Strait of Tartary

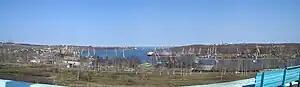
Vanino, here in early May 2008, is an important port on the Strait of Tartary

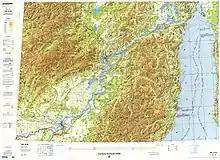
Map including the Tatar Strait

Since 1973, Vanino-Kholmsk train ferry operates across the strait, connecting the port of Vanino, Khabarovsk Krai on the mainland with Kholmsk on Sakhalin Island.